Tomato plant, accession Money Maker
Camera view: bottom (45 deg); turntable rotation: 60 degrees
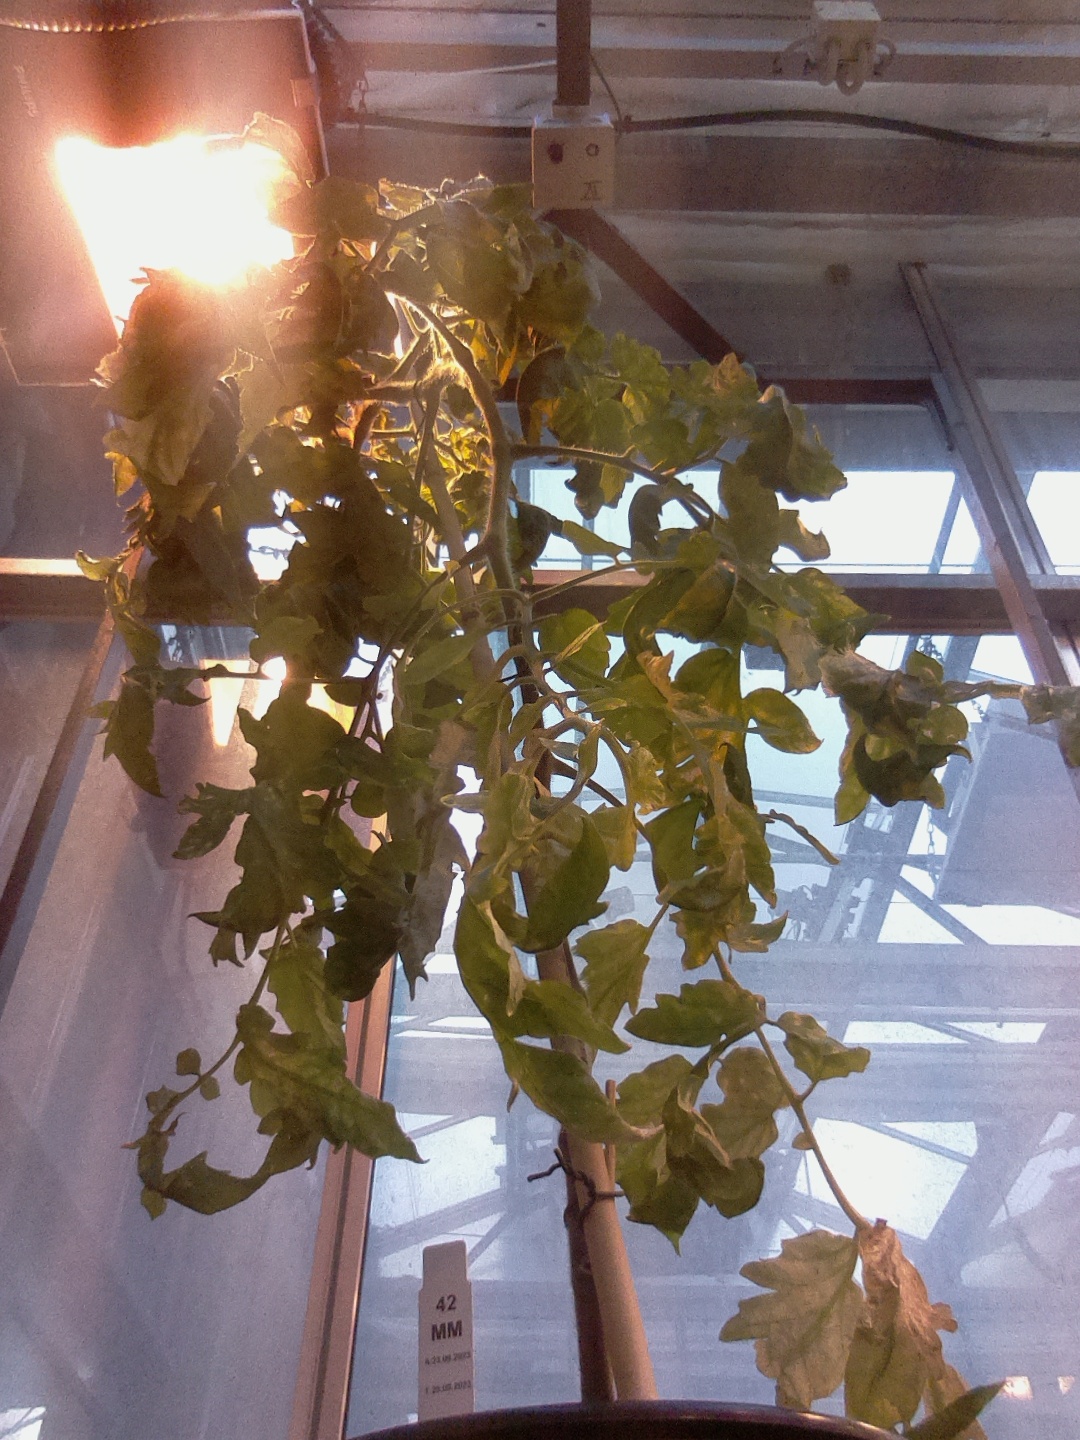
BBCH growth stage 80: fruits start showing typical ripe color (orange -> red)